Alice Harrison (schoolteacher)

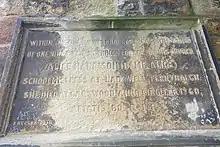
her memorial

Alice Harrison (1680 – 1765) was a British schoolmistress known for founding an influential Catholic school in Lancashire.